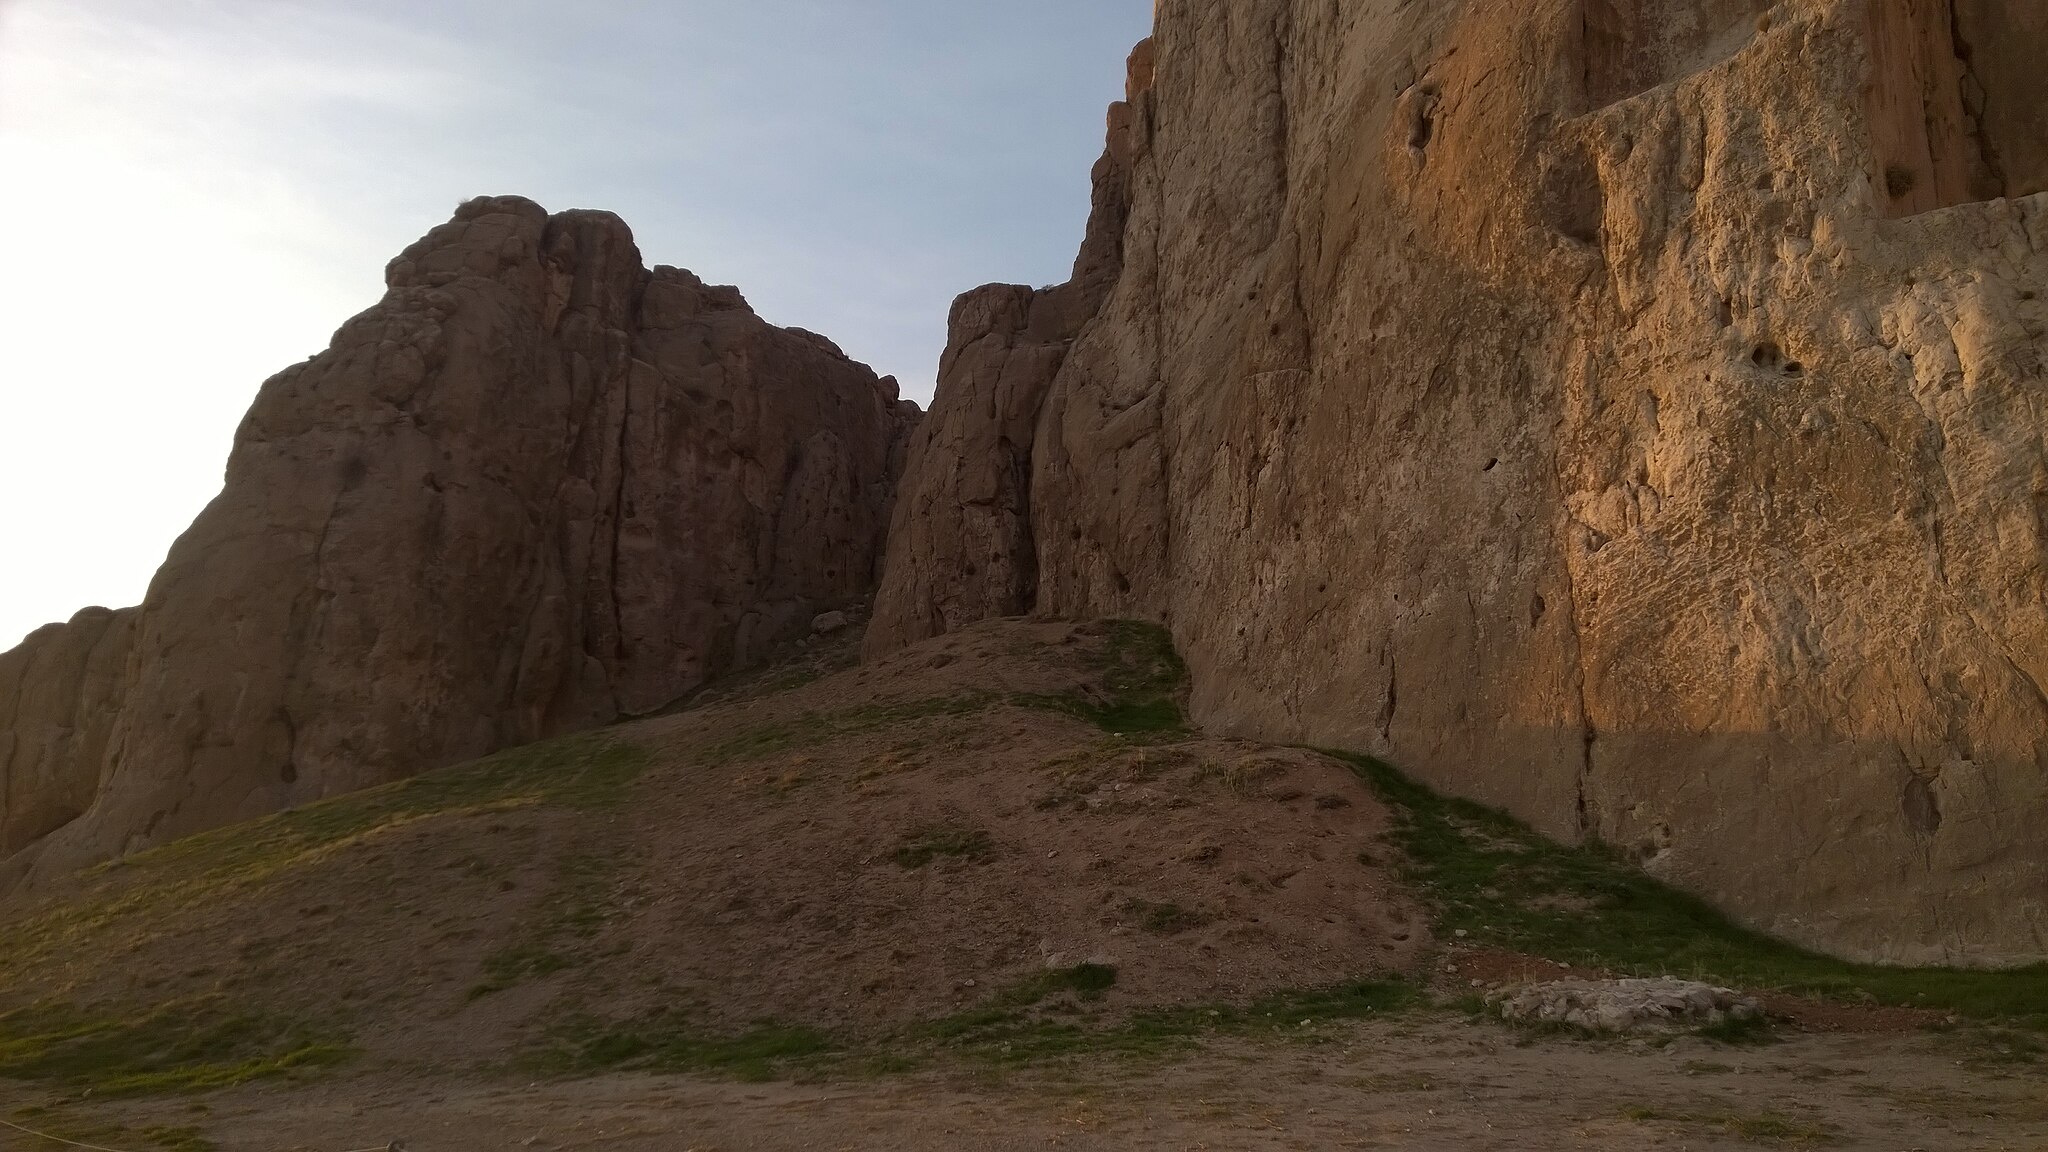
Title: نقش رستم پنا هگاه
Date: 2014-12-20 16:39:46
Categories: Naqsh-e Rustam, Self-published work, Cultural heritage monuments in Iran with known IDs, Uploaded via Campaign:wlm-ir, Images from Wiki Loves Monuments in Marvdasht, Iran photographs taken on 2014-12-20, Images from Wiki Loves Monuments 2020, Images from Wiki Loves Monuments 2020 in Iran